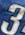
Number: 3